Comephorus

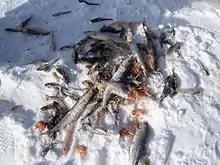
A few golomyankas (for example, the pinkish fish on the upper-center part of the photo and another in the lower-left), as well as several whitefish, Baikal yellowfins and amphipods caught during icefishing using a net

Despite being numerous in the lake, golomyankas are difficult to catch in large quantities as they do not gather in large schools. Golomyankas are not harvested commercially, although their fats and oils were used in lamps and as traditional medicine by native Siberians when storms tossed the fish up on shore. They are of no value as a food source for humans, dogs or cats, but are the primary food source for the Baikal seal, and also eaten by other fish in the lake. They are so numerous and spawn so rapidly that they represent the largest concentration of fish biomass within the entire lake, and would seriously unbalance the ecosystem of Lake Baikal if not constantly preyed upon by predators.